West Chester Boarding School for Boys

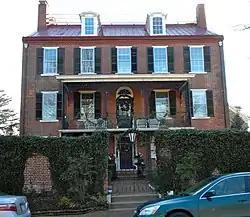
West Chester Boarding School, January 2010

The West Chester Boarding School for Boys, also known as Square House, is an historic, American boarding school and national historic district located in West Chester, Chester County, Pennsylvania.